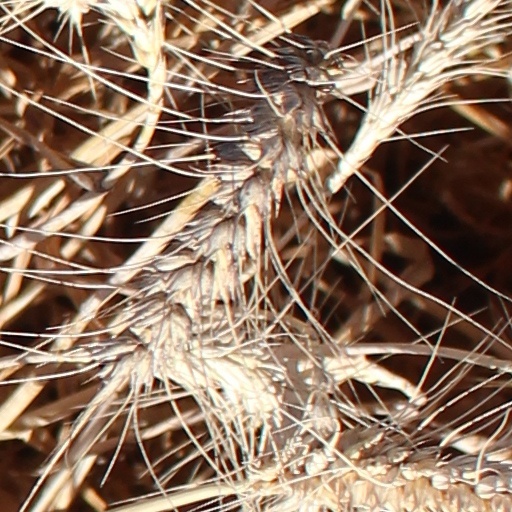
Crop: wheat